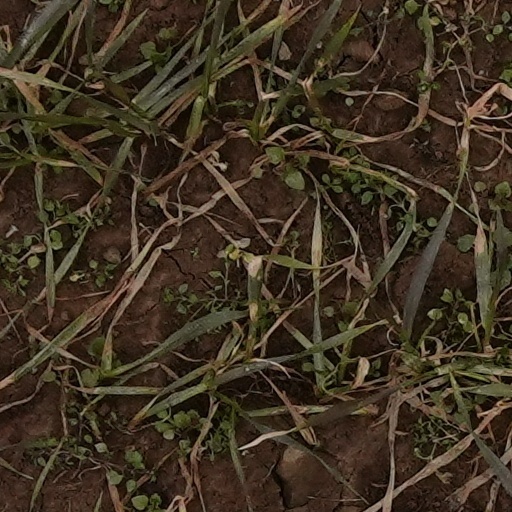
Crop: wheat